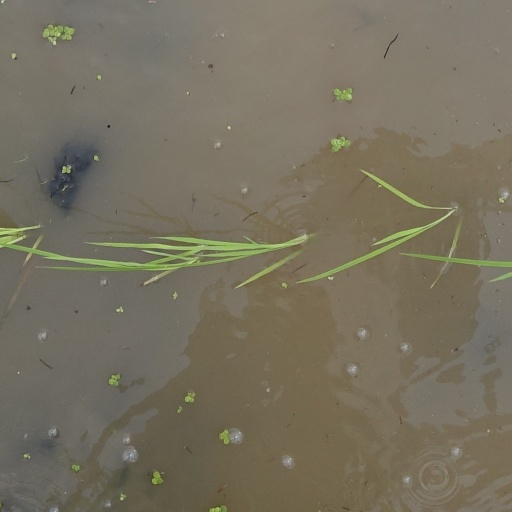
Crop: rice